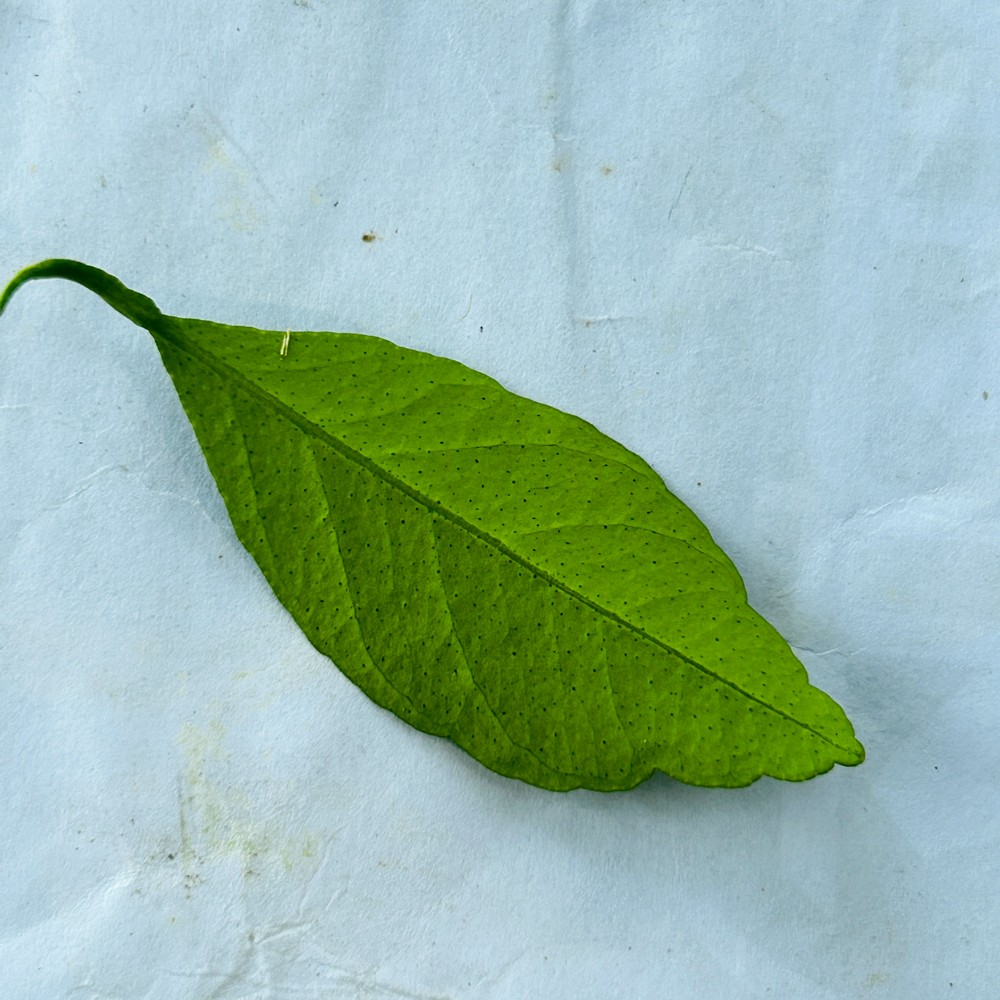
Label: Healthy Leaf